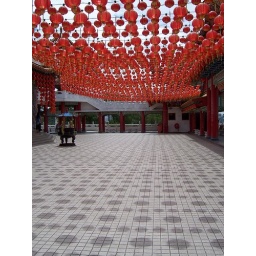
This is open air but the courtyard is covered by a roof of bright red lanterns.